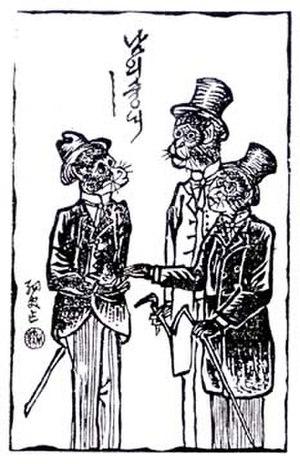
Lee Do-yeong, né en 1884 ou 1885 et mort en 1933 ou 1934, est le premier caricaturiste moderne en Corée.
Manhwa est le nom donné à la bande dessinée en Corée, ce terme est aussi utilisé à l'étranger pour désigner la bande dessinée coréenne.